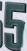
Number: 5